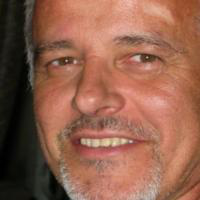
Age group: age 56-65